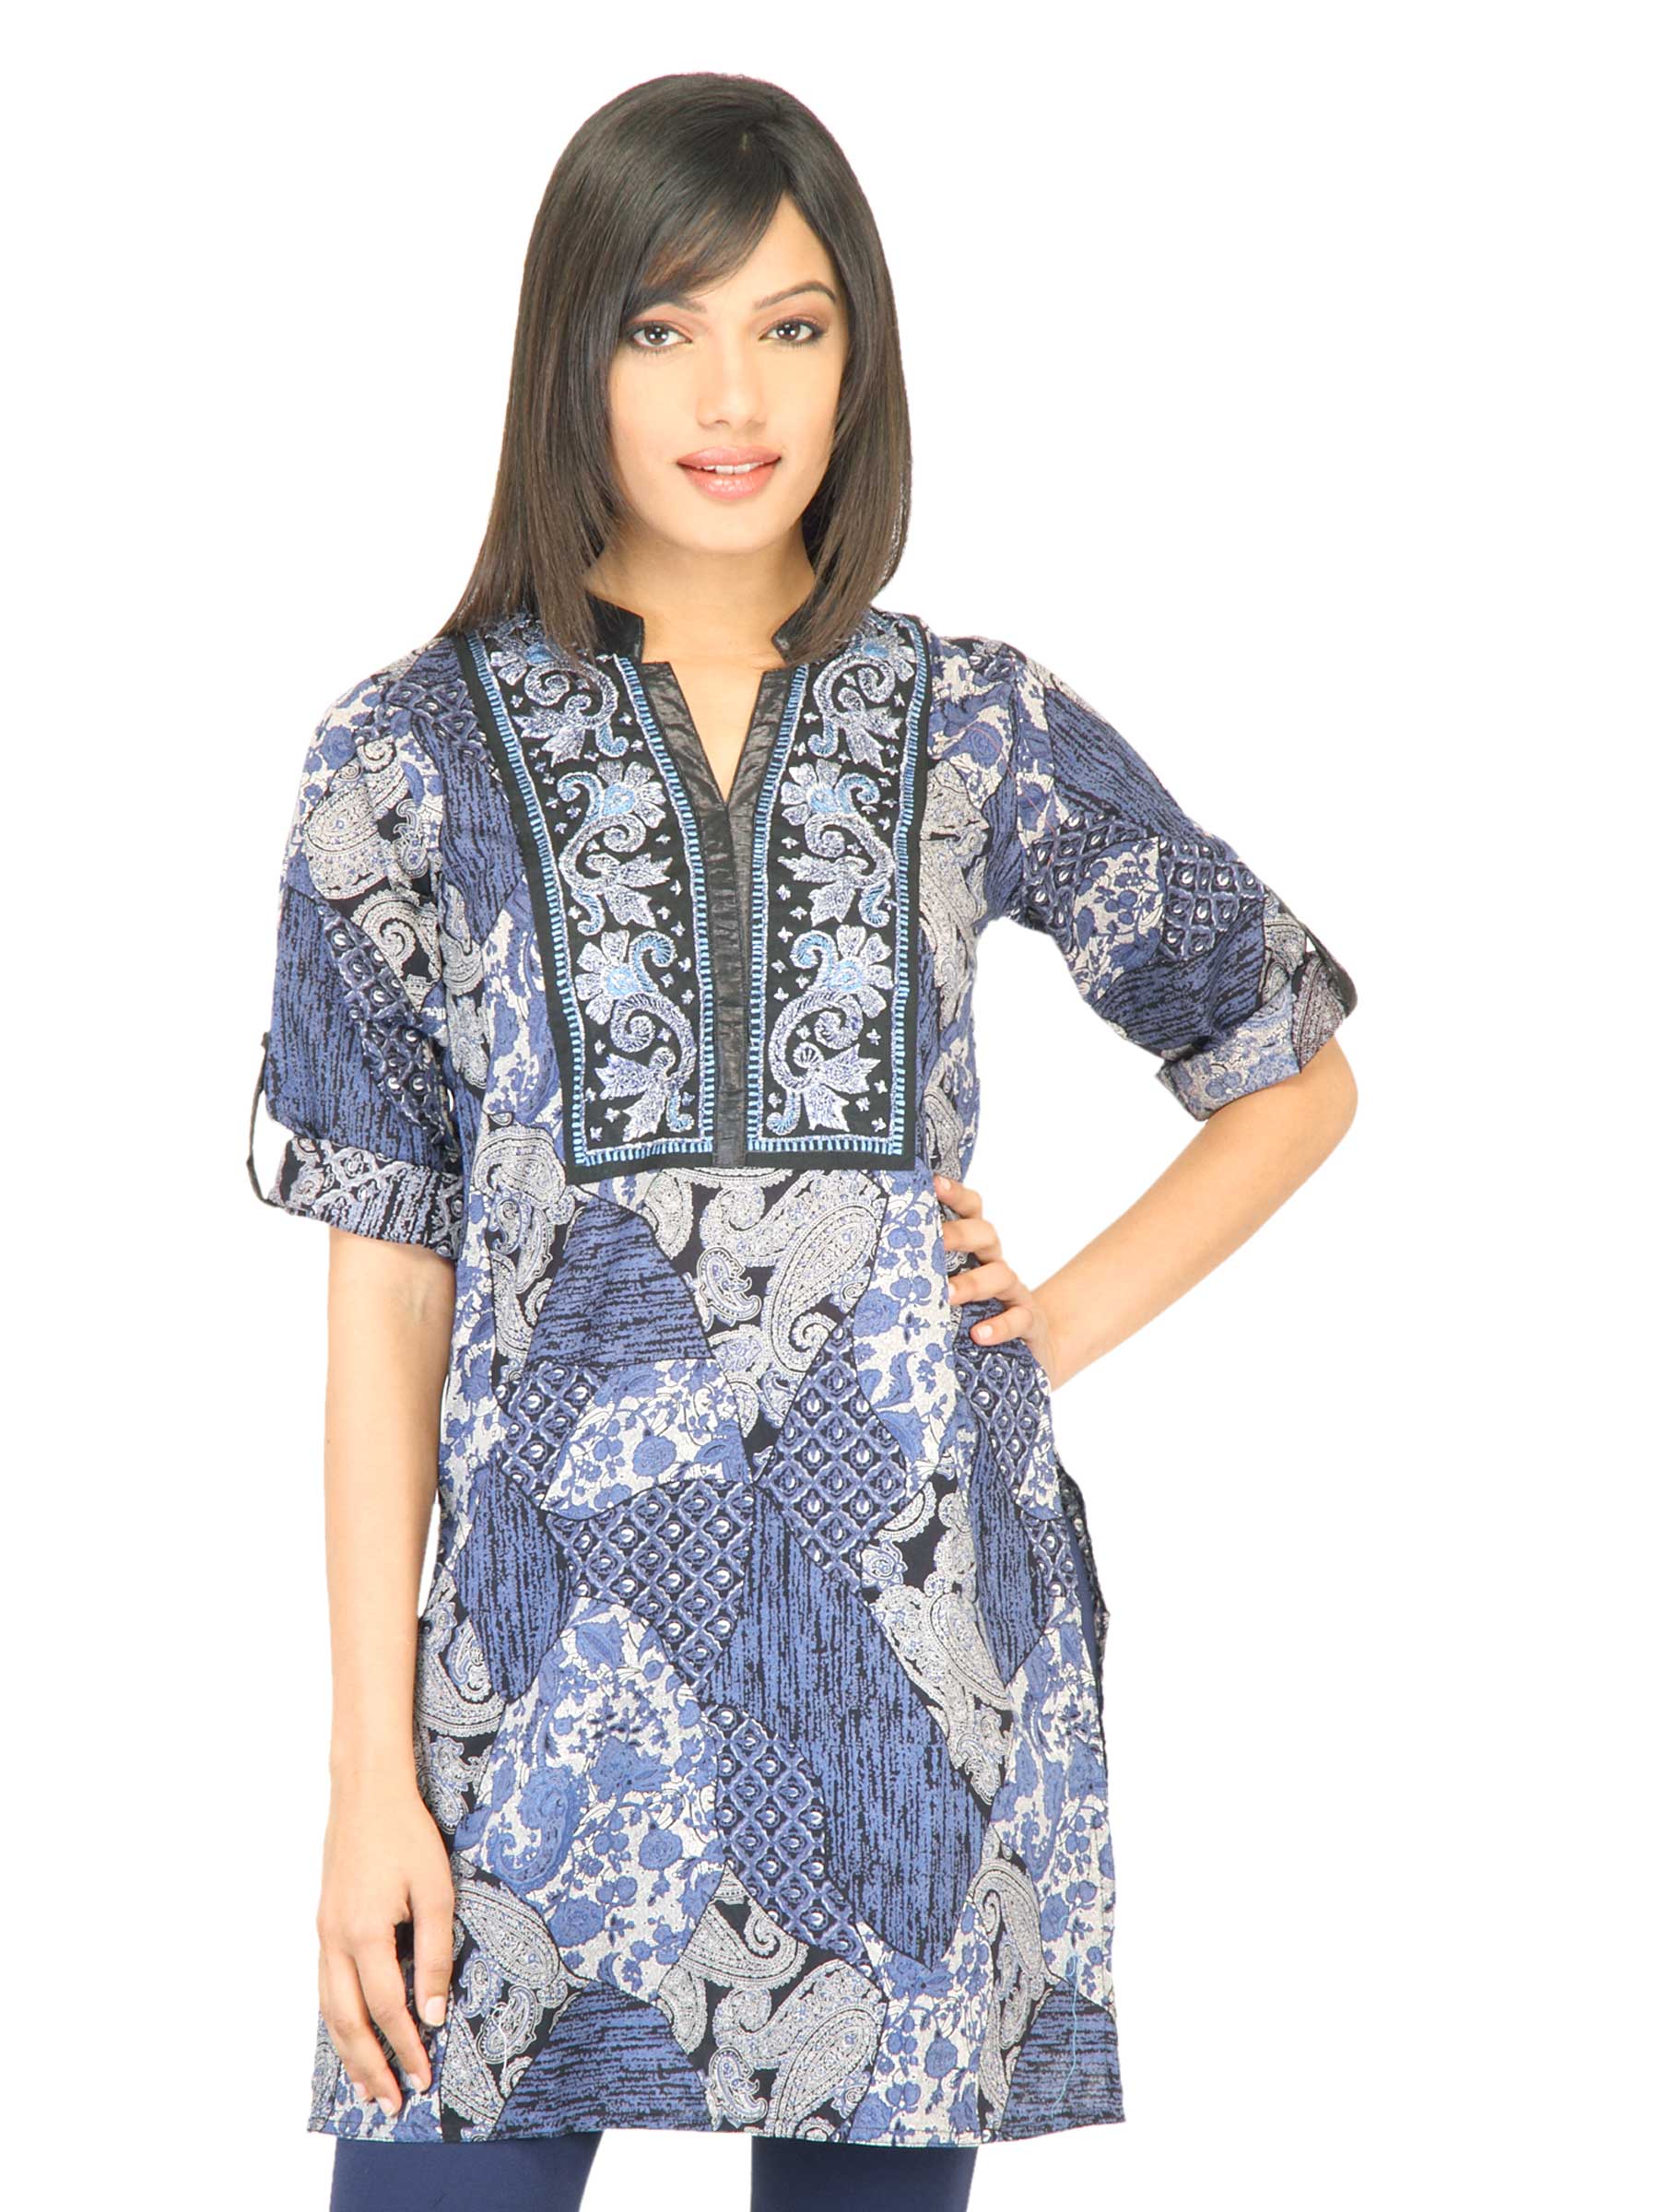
Aneri Women Zubeda Blue Kurta
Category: Apparel / Topwear / Kurtas
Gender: Women
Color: Blue
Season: Fall 2011
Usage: Ethnic